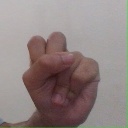
अक्षर: स